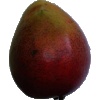
Label: red_mango